Amarjeet Sohi

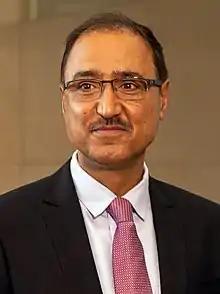
Sohi in 2021

Amarjeet Sohi (born March 8, 1964) is a Canadian politician serving as the 36th and current mayor of Edmonton since October 26, 2021. Sohi previously sat as a Liberal member of Parliament (MP) and served in the federal Cabinet from 2015 to 2018 as the minister of infrastructure and communities, and from 2018 to 2019 as the minister of natural resources.